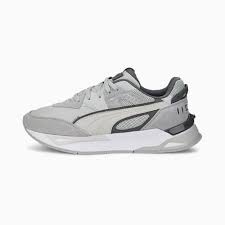
Label: Sneaker